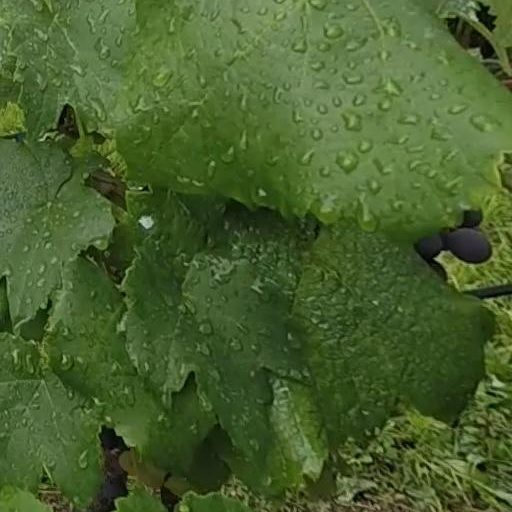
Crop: grape